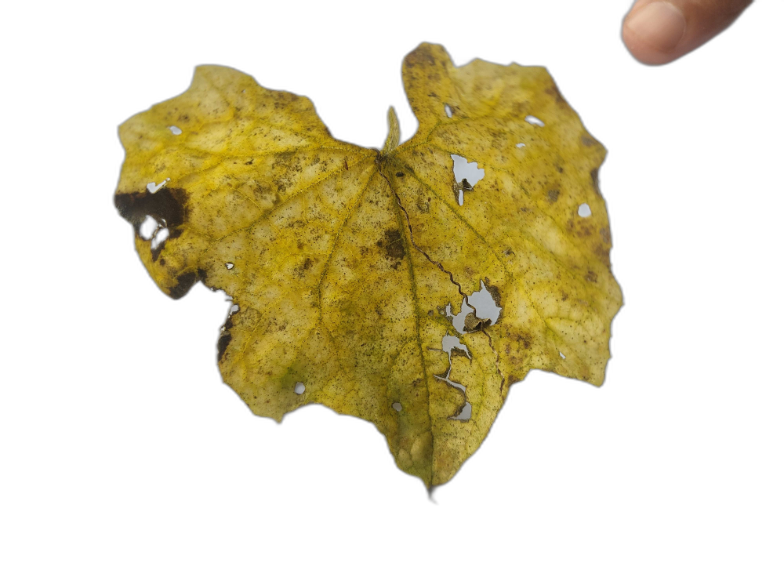
Crop: Zucchini
Label: Anthracnose